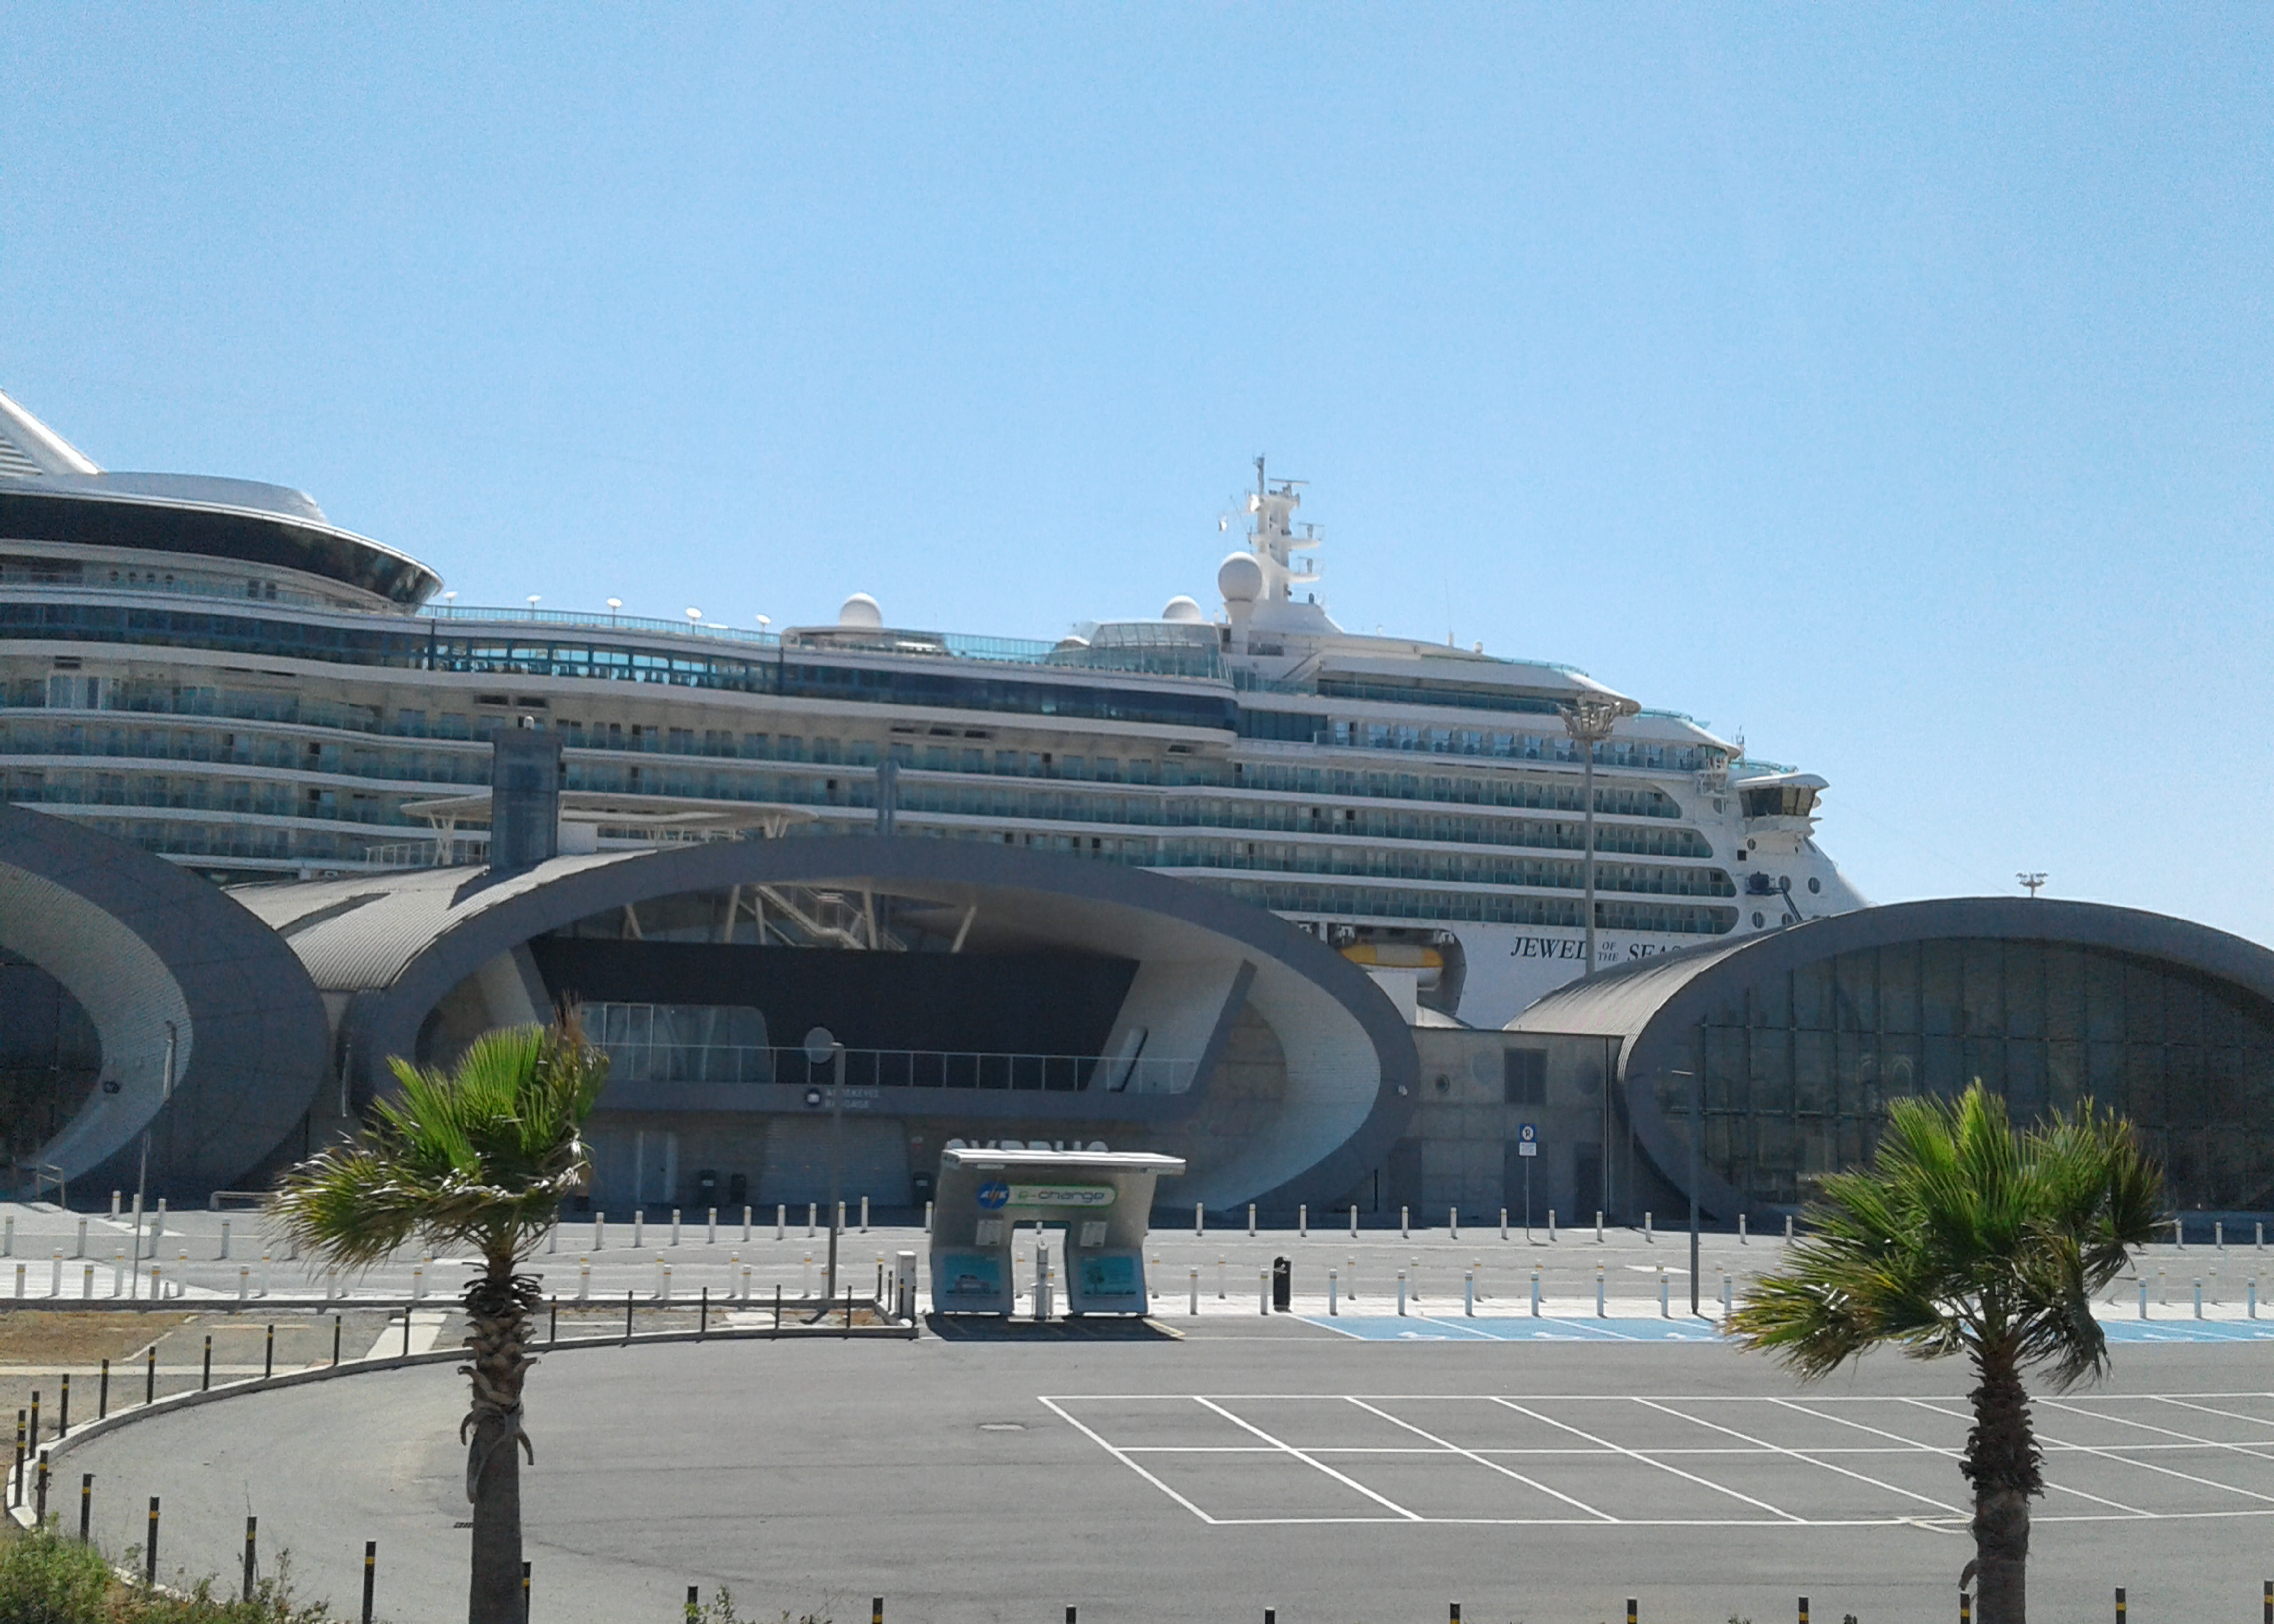
boat, ship, vessel, port, sky, plant, urban design, building, tree, city, facade, metropolitan area, landmark, mixed use, shade, commercial building, stadium, sport venue, arena, tower block, headquarters, event, leisure, tourism, palm tree, convention center, arch, transport, downtown, corporate headquarters, art, tourist attraction, roof